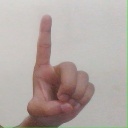
अक्षर: ड